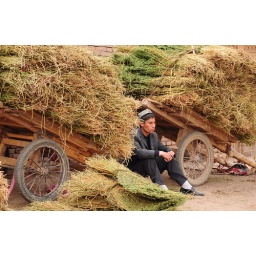
A young guy sitting in the mist of the dried grass .. unaware of me taking his photo ..